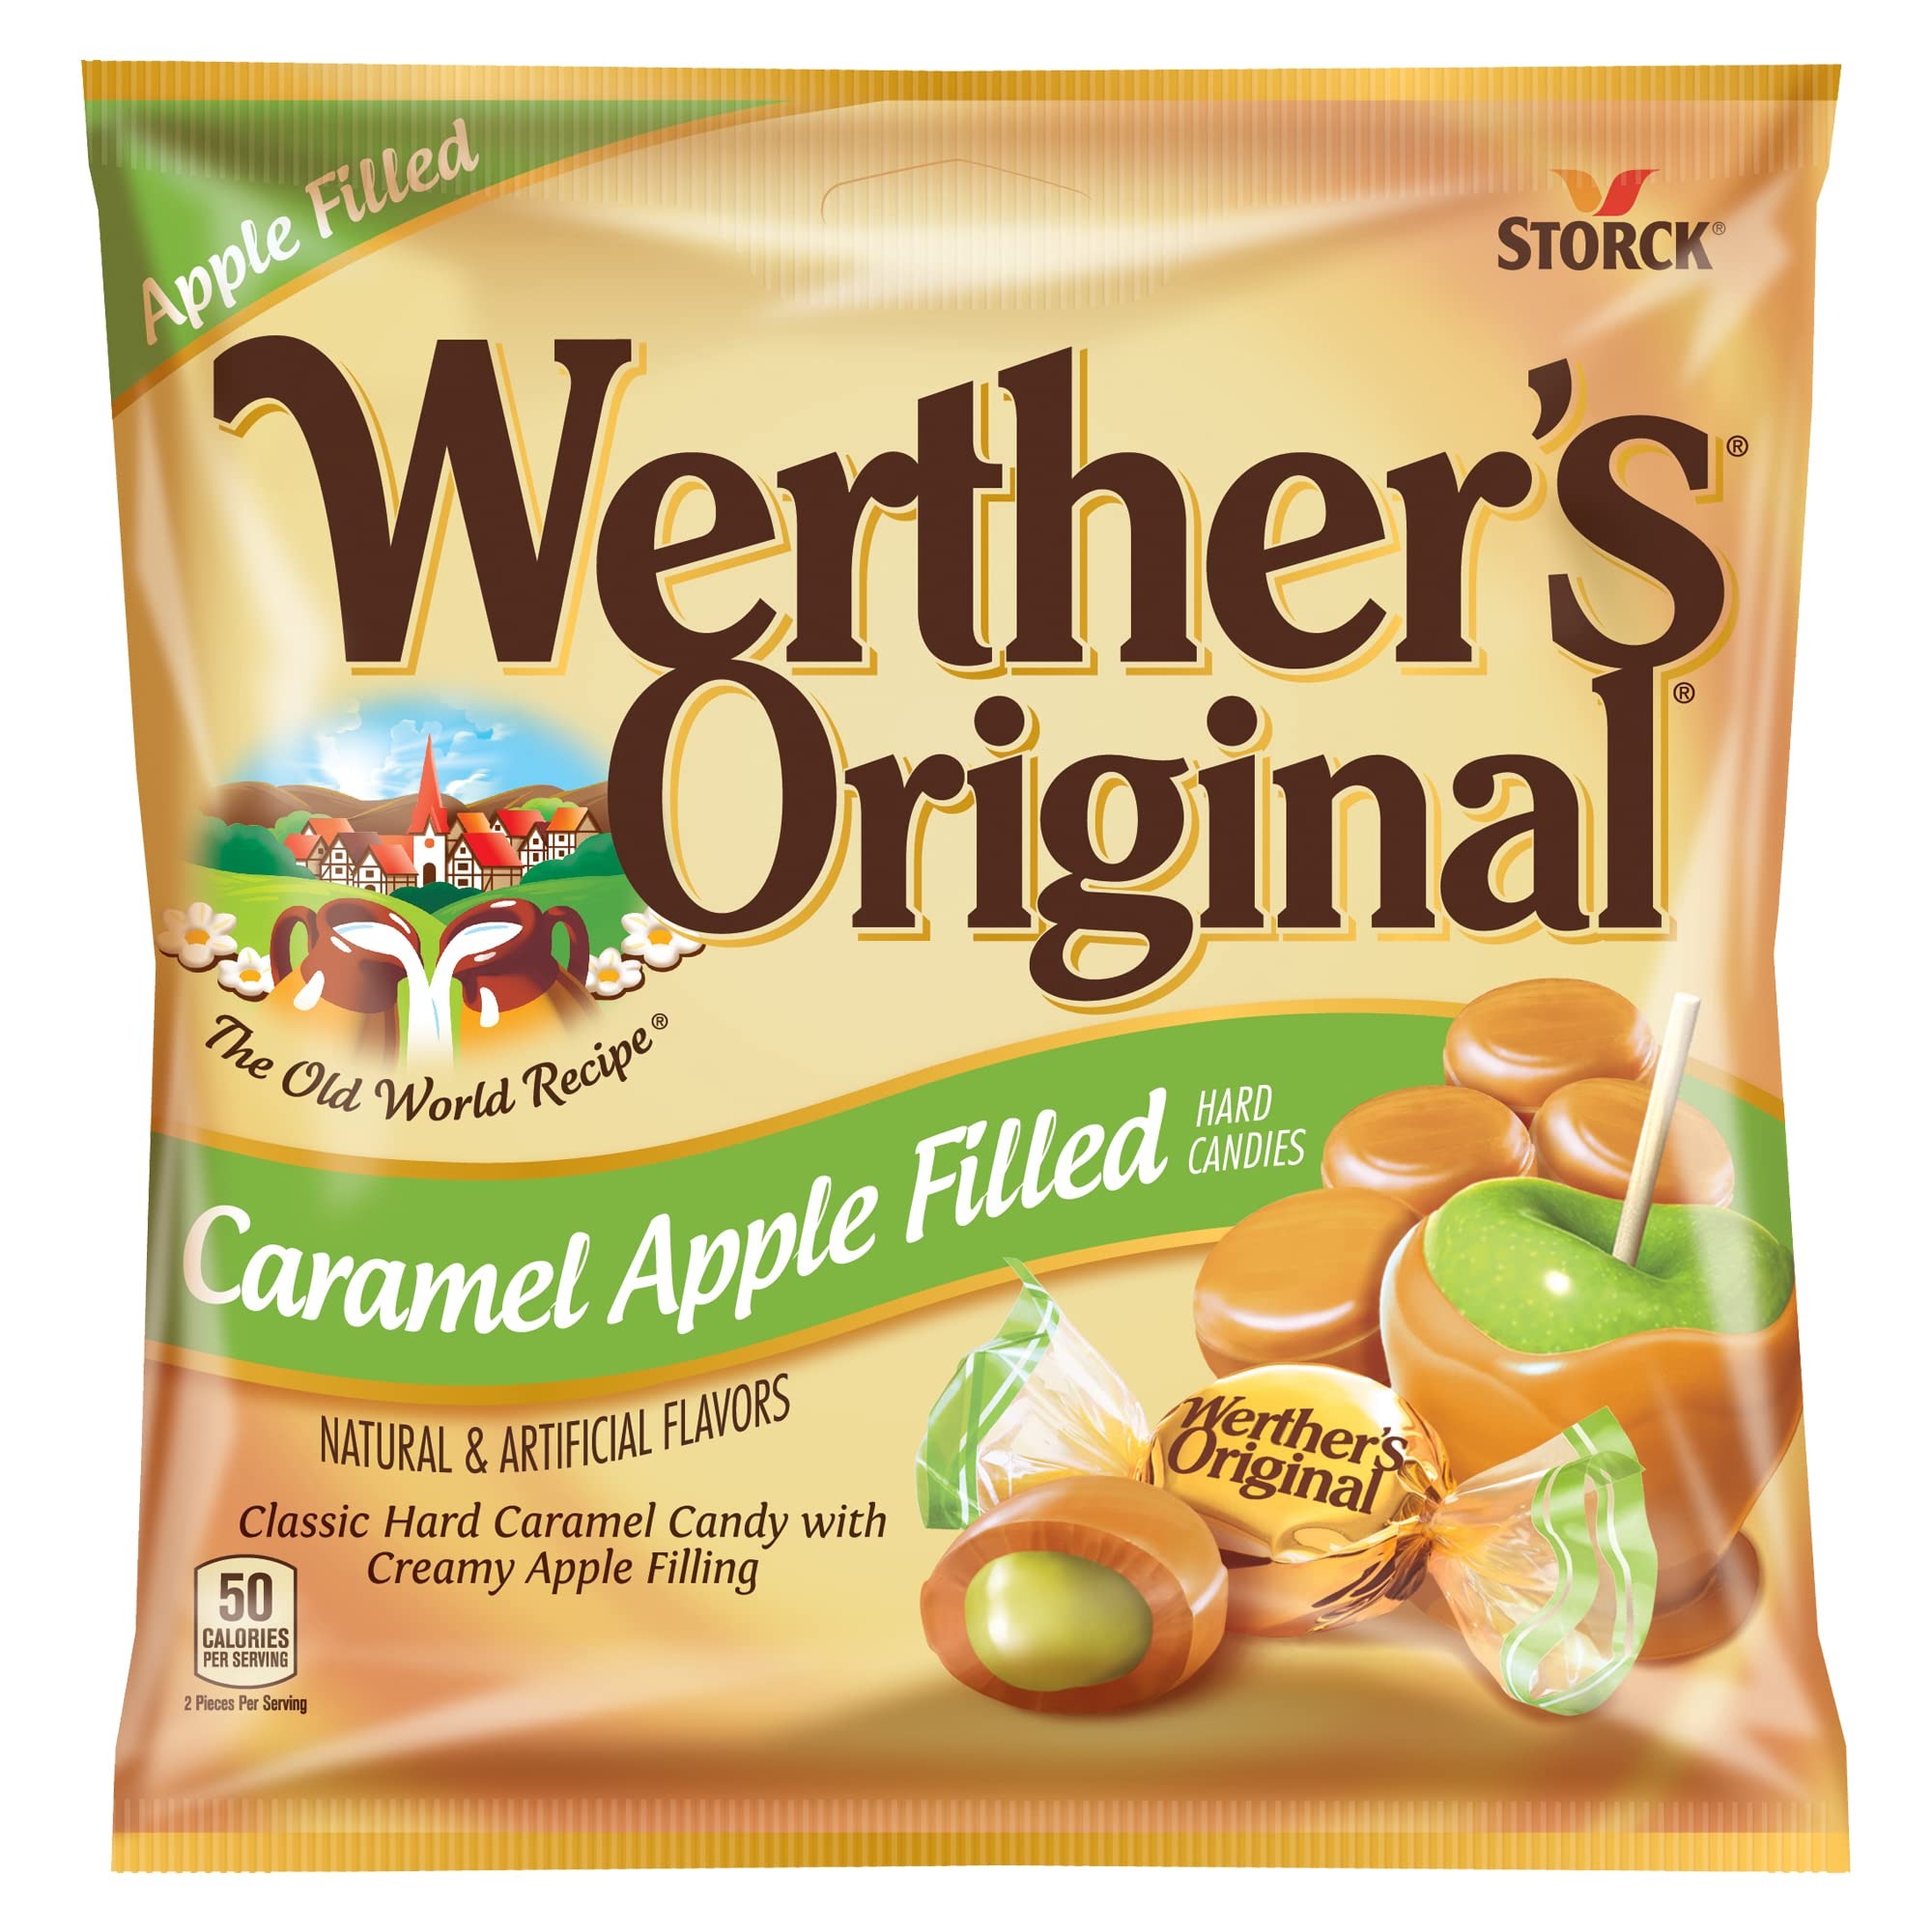
Item Name: Werther's Original Hard Apple Filled Caramel Candy, 5.5 Oz Bags (Pack of 12)
Bullet Point 1: Classic caramel apple flavor in a delicious caramel candy
Bullet Point 2: Twelve 5.5 oz. bags of Werther's Original hard filled caramels
Bullet Point 3: Delicious caramel candy shell, with a smooth, melt in your mouth creamy filling in the center
Bullet Point 4: Individually wrapped caramels perfect for sharing...or not
Bullet Point 5: Made with real butter and fresh cream, for a smooth taste that is one of a kind
Bullet Point 6: Werther's Originals are available in a range of flavors and in hard, soft, and chewy varieties as well as sugar-free and caramel popcorn
Value: 66.0
Unit: Ounce

Price: 8.45